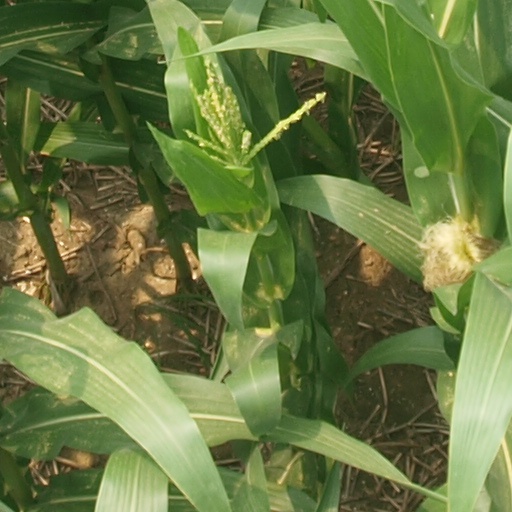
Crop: maize; corn